Flavio Briatore

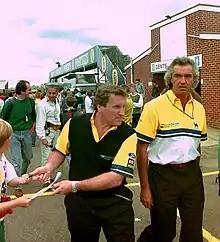
Briatore (right) with Tom Walkinshaw at the 1993 British Grand Prix

In , the Benetton family purchased Formula One team Toleman Motorsport, which it then renamed to Benetton Formula. At first, Briatore (who was not interested in auto racing) was not involved with the team. He did not attend a race until the 1988 Australian Grand Prix. However, in 1989, the Benetton family reassigned him to manage the team's commercial operations. He assumed full control of the team in 1991, and eventually acquired a 30% personal stake in the team.